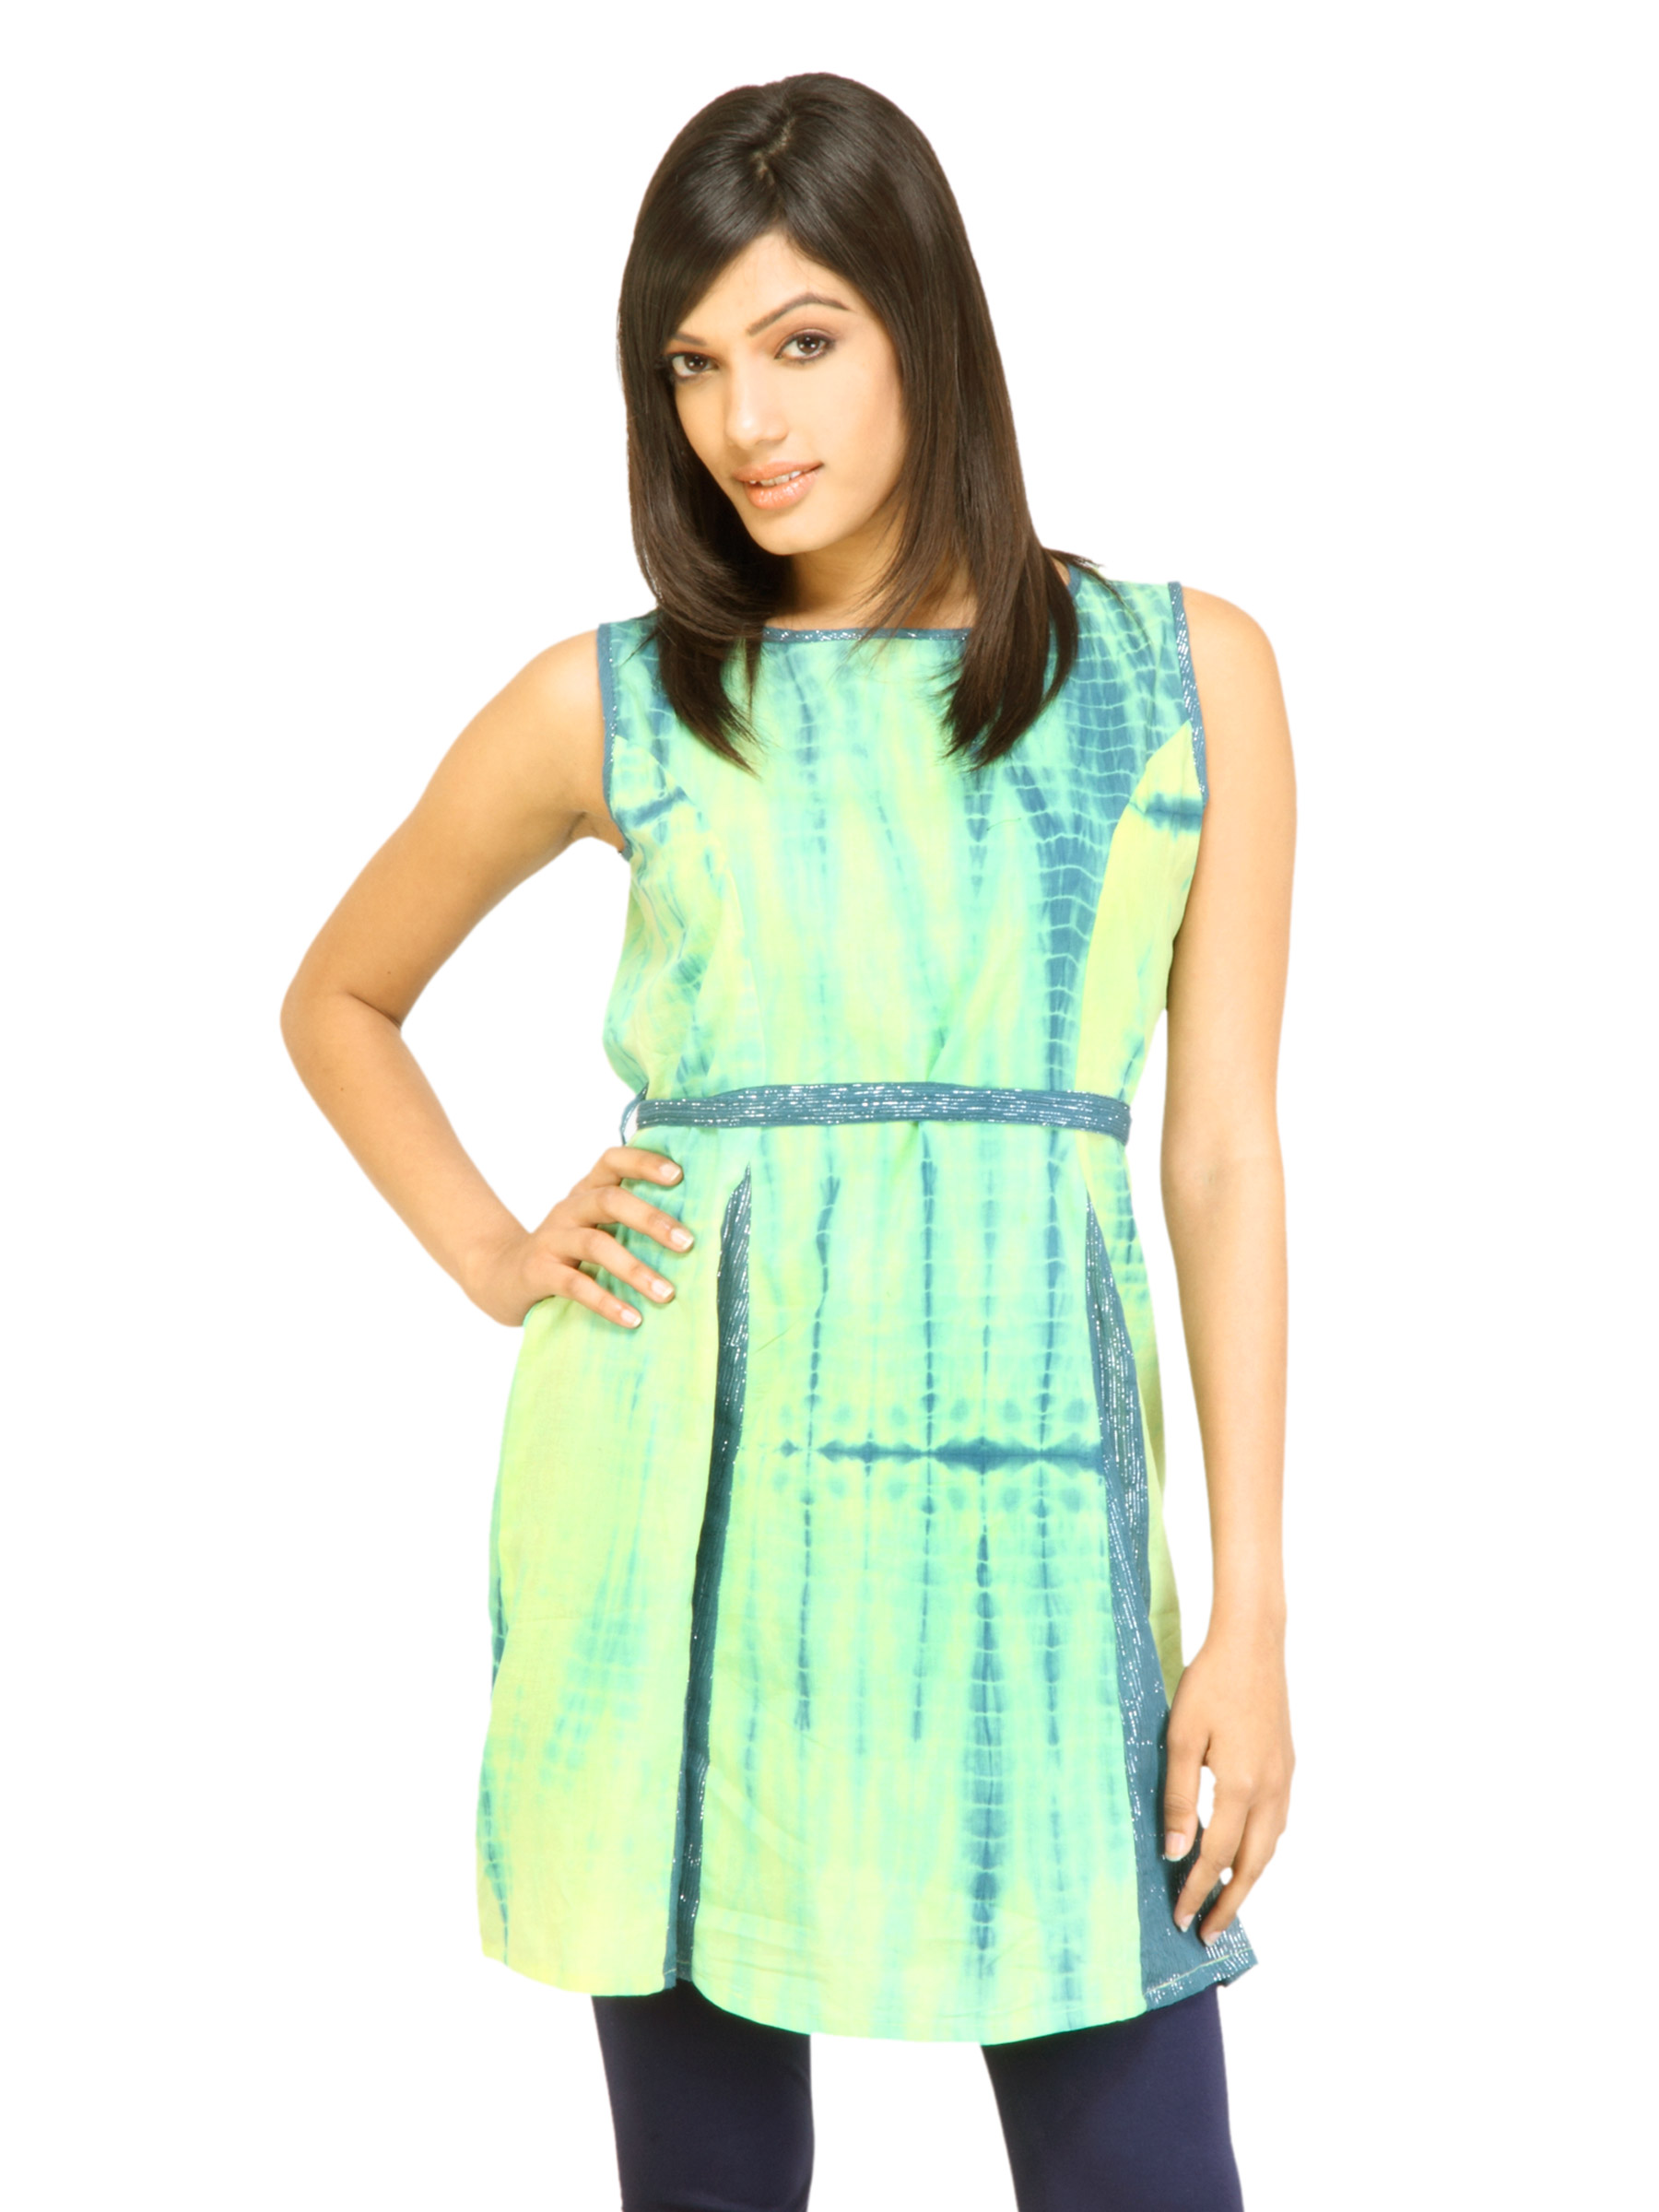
Mother Earth Women Printed Green Tunics
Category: Apparel / Topwear / Tunics
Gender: Women
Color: Green
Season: Fall 2011
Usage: Ethnic